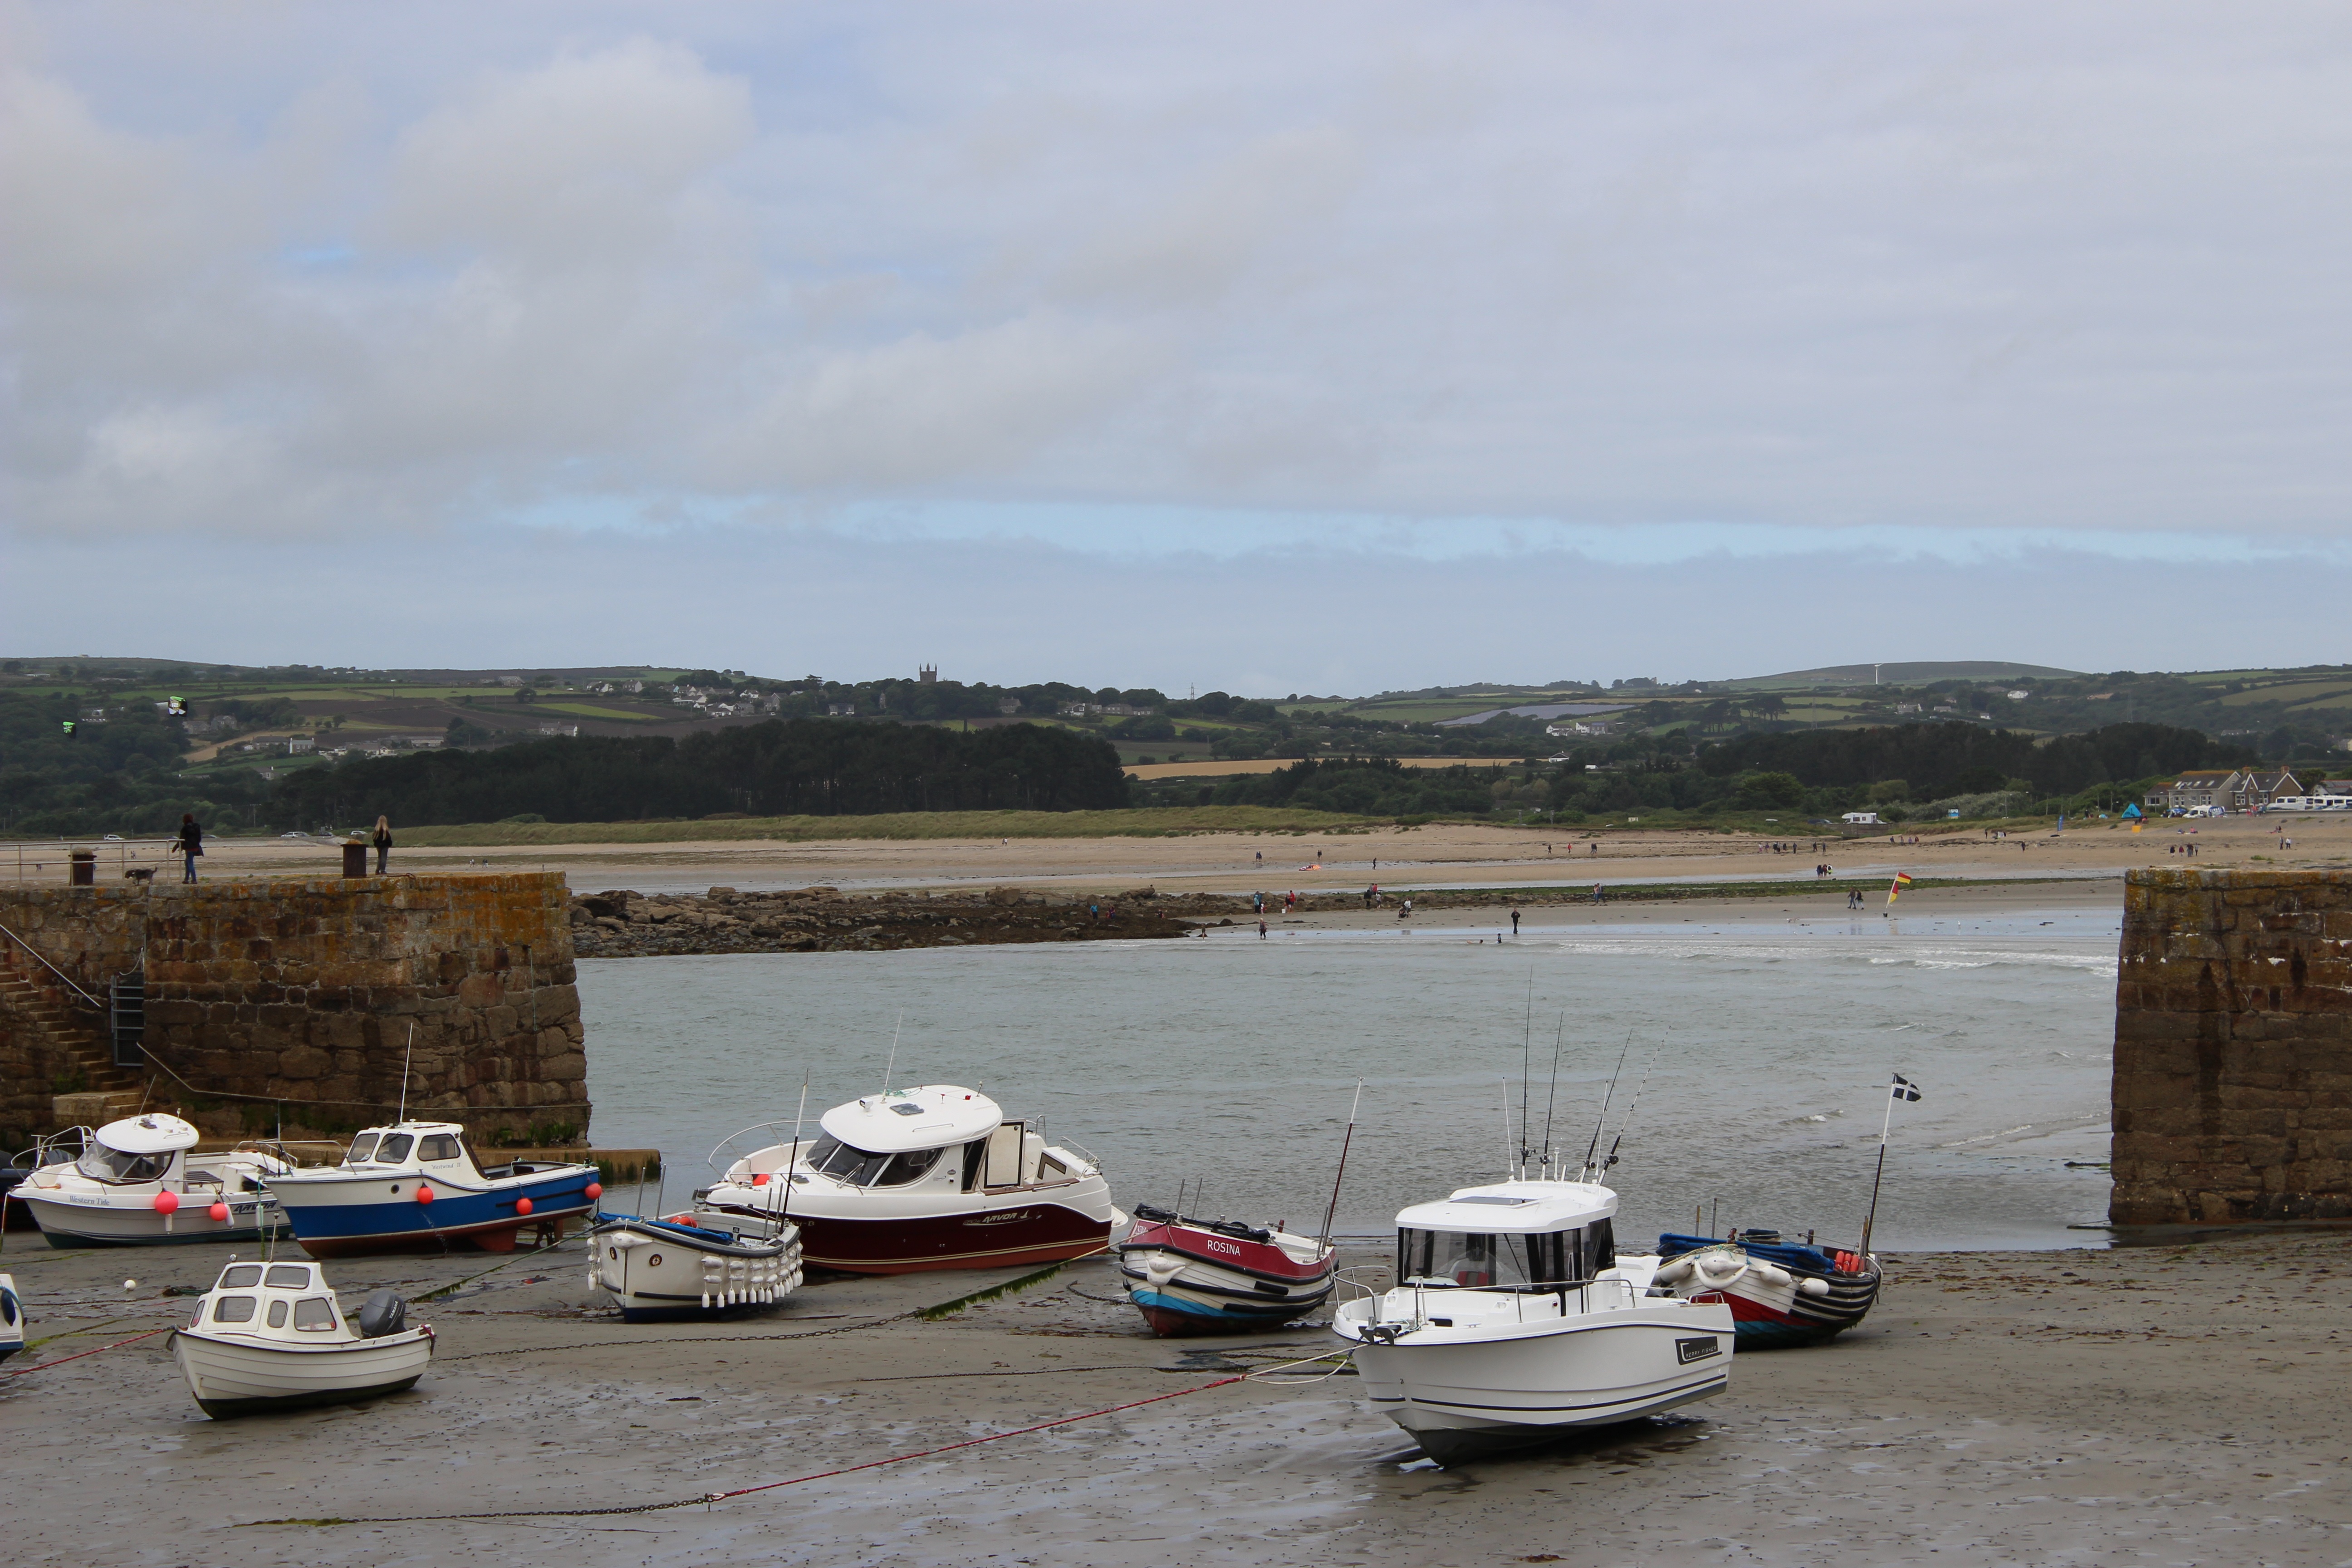
beach, sea, coast, water, nature, ocean, dock, boat, shore, ship, travel, transportation, vehicle, bay, island, harbor, harbour, marina, port, tourism, waterway, ferry, infrastructure, boats, mount